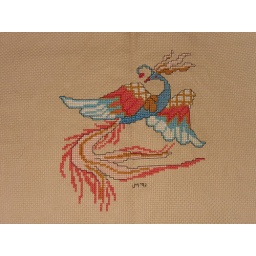
One of my old cross stitch projects which Mom found stashed in a drawer a while ago...